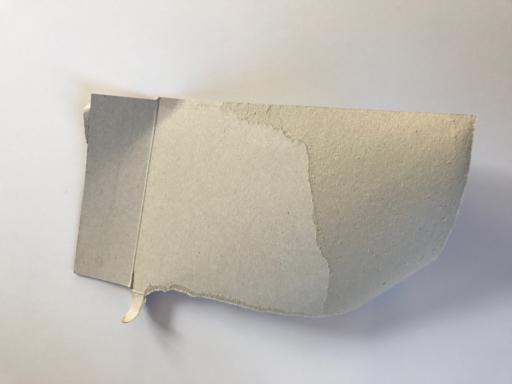
Waste category: paper